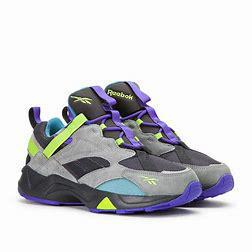
Brand: Reebok
Model: Aztrek 96